House at 173–175 Ward Street

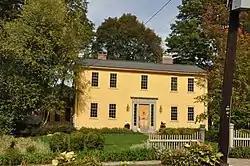

The house at 173–175 Ward Street in Newton, Massachusetts is one of the city's few federal style houses. Built c. 1800, it is a -story wood-frame structure with clapboard siding and twin rear wall chimneys. The house has a five-bay facade with windows framed by narrow moulding. The main entrance is flanked by paired pilasters surrounding sidelight windows, topped by an entablature. The house was built by Charles Hyde and was involved in property disputes attending the construction of tunnels in the area in the mid-19th century.